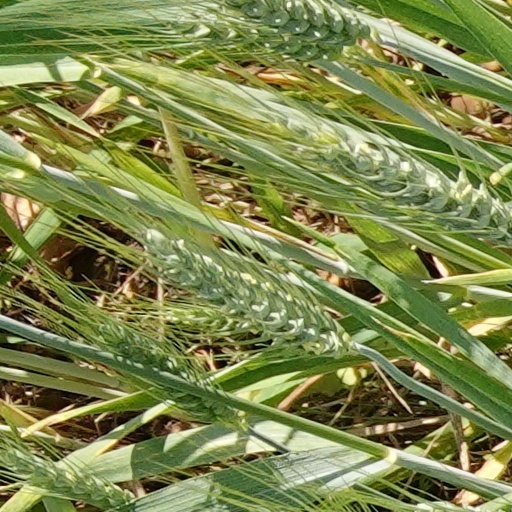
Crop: wheat